Hillary Step

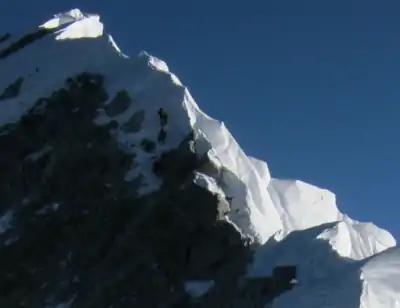
The Hillary Step (with two climbers on it) on the ridge leading up to the summit (2010 photo)

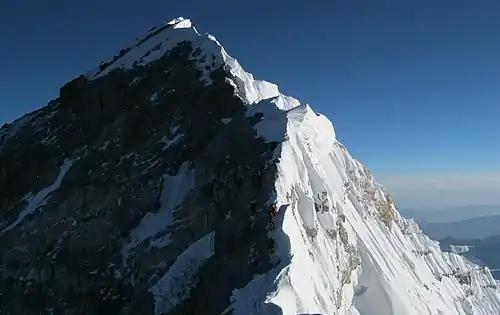
An uncropped view of the previous picture, looking up along the southern ridge line. The face of the snow-covered step is visible with two climbers on it. The face in shadow on the left is the South-West face, and in the light to the right is the top of the East/Kangshung face.

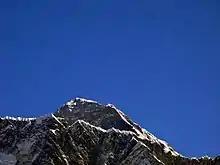
In this pre-2015 view of Mount Everest, the high point is the summit; to the right of the summit, the southeast ridge slopes down to the Hillary Step, and then rises up to the South Summit. This is looking at the Step from the West looking east to its side

The Hillary Step was a 40-foot vertical rock face that sat above sea level on the southeast ridge of Mount Everest. Located halfway between the "South Summit" and the true summit, the Hillary Step was the most technically difficult part of the typical Nepal-side Everest climb and the last real challenge before reaching the top of the mountain. The rock face was destroyed by a 2015 earthquake.